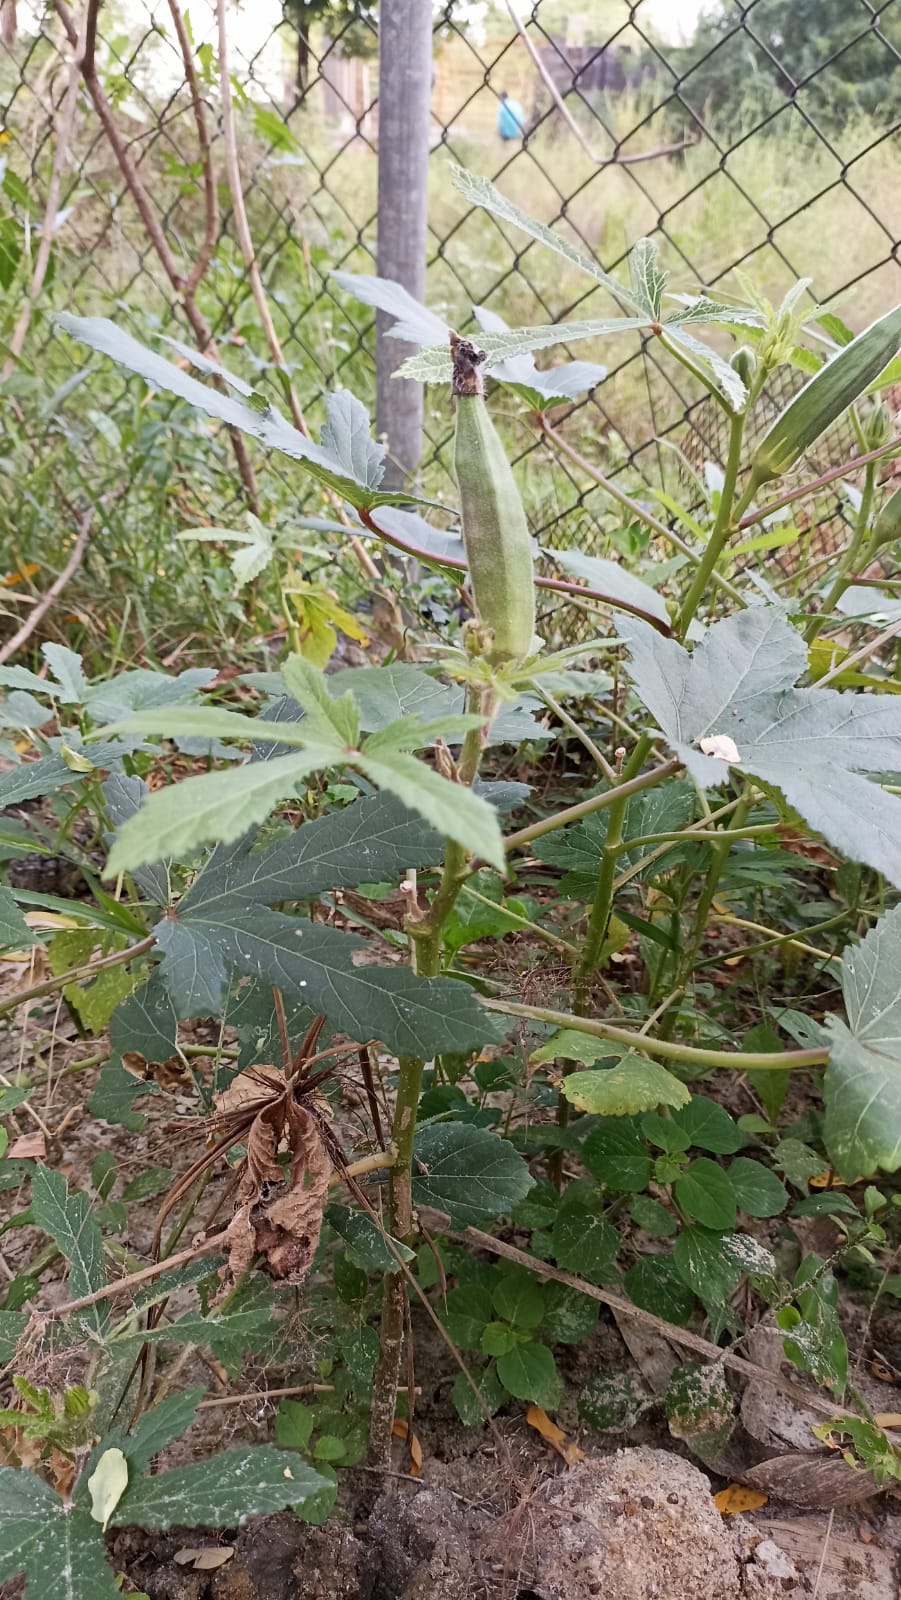
Label: Over-mature